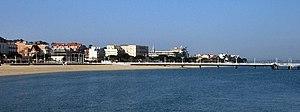
Arcachon est une commune du Sud-Ouest de la France, sous-préfecture du département de la Gironde, en région Nouvelle-Aquitaine. Elle a été créée en 1857 par détachement d'une partie de la commune de La Teste-de-Buch.